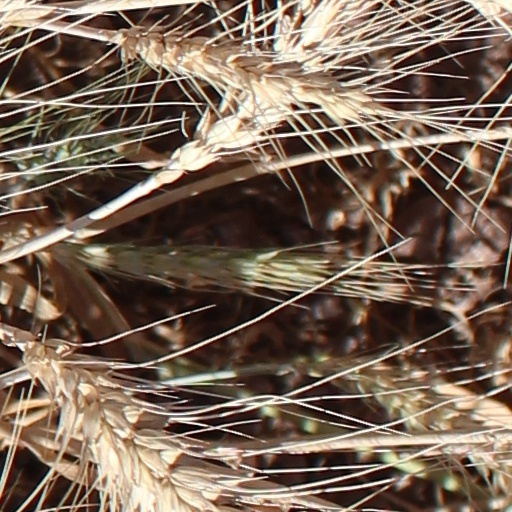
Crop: wheat